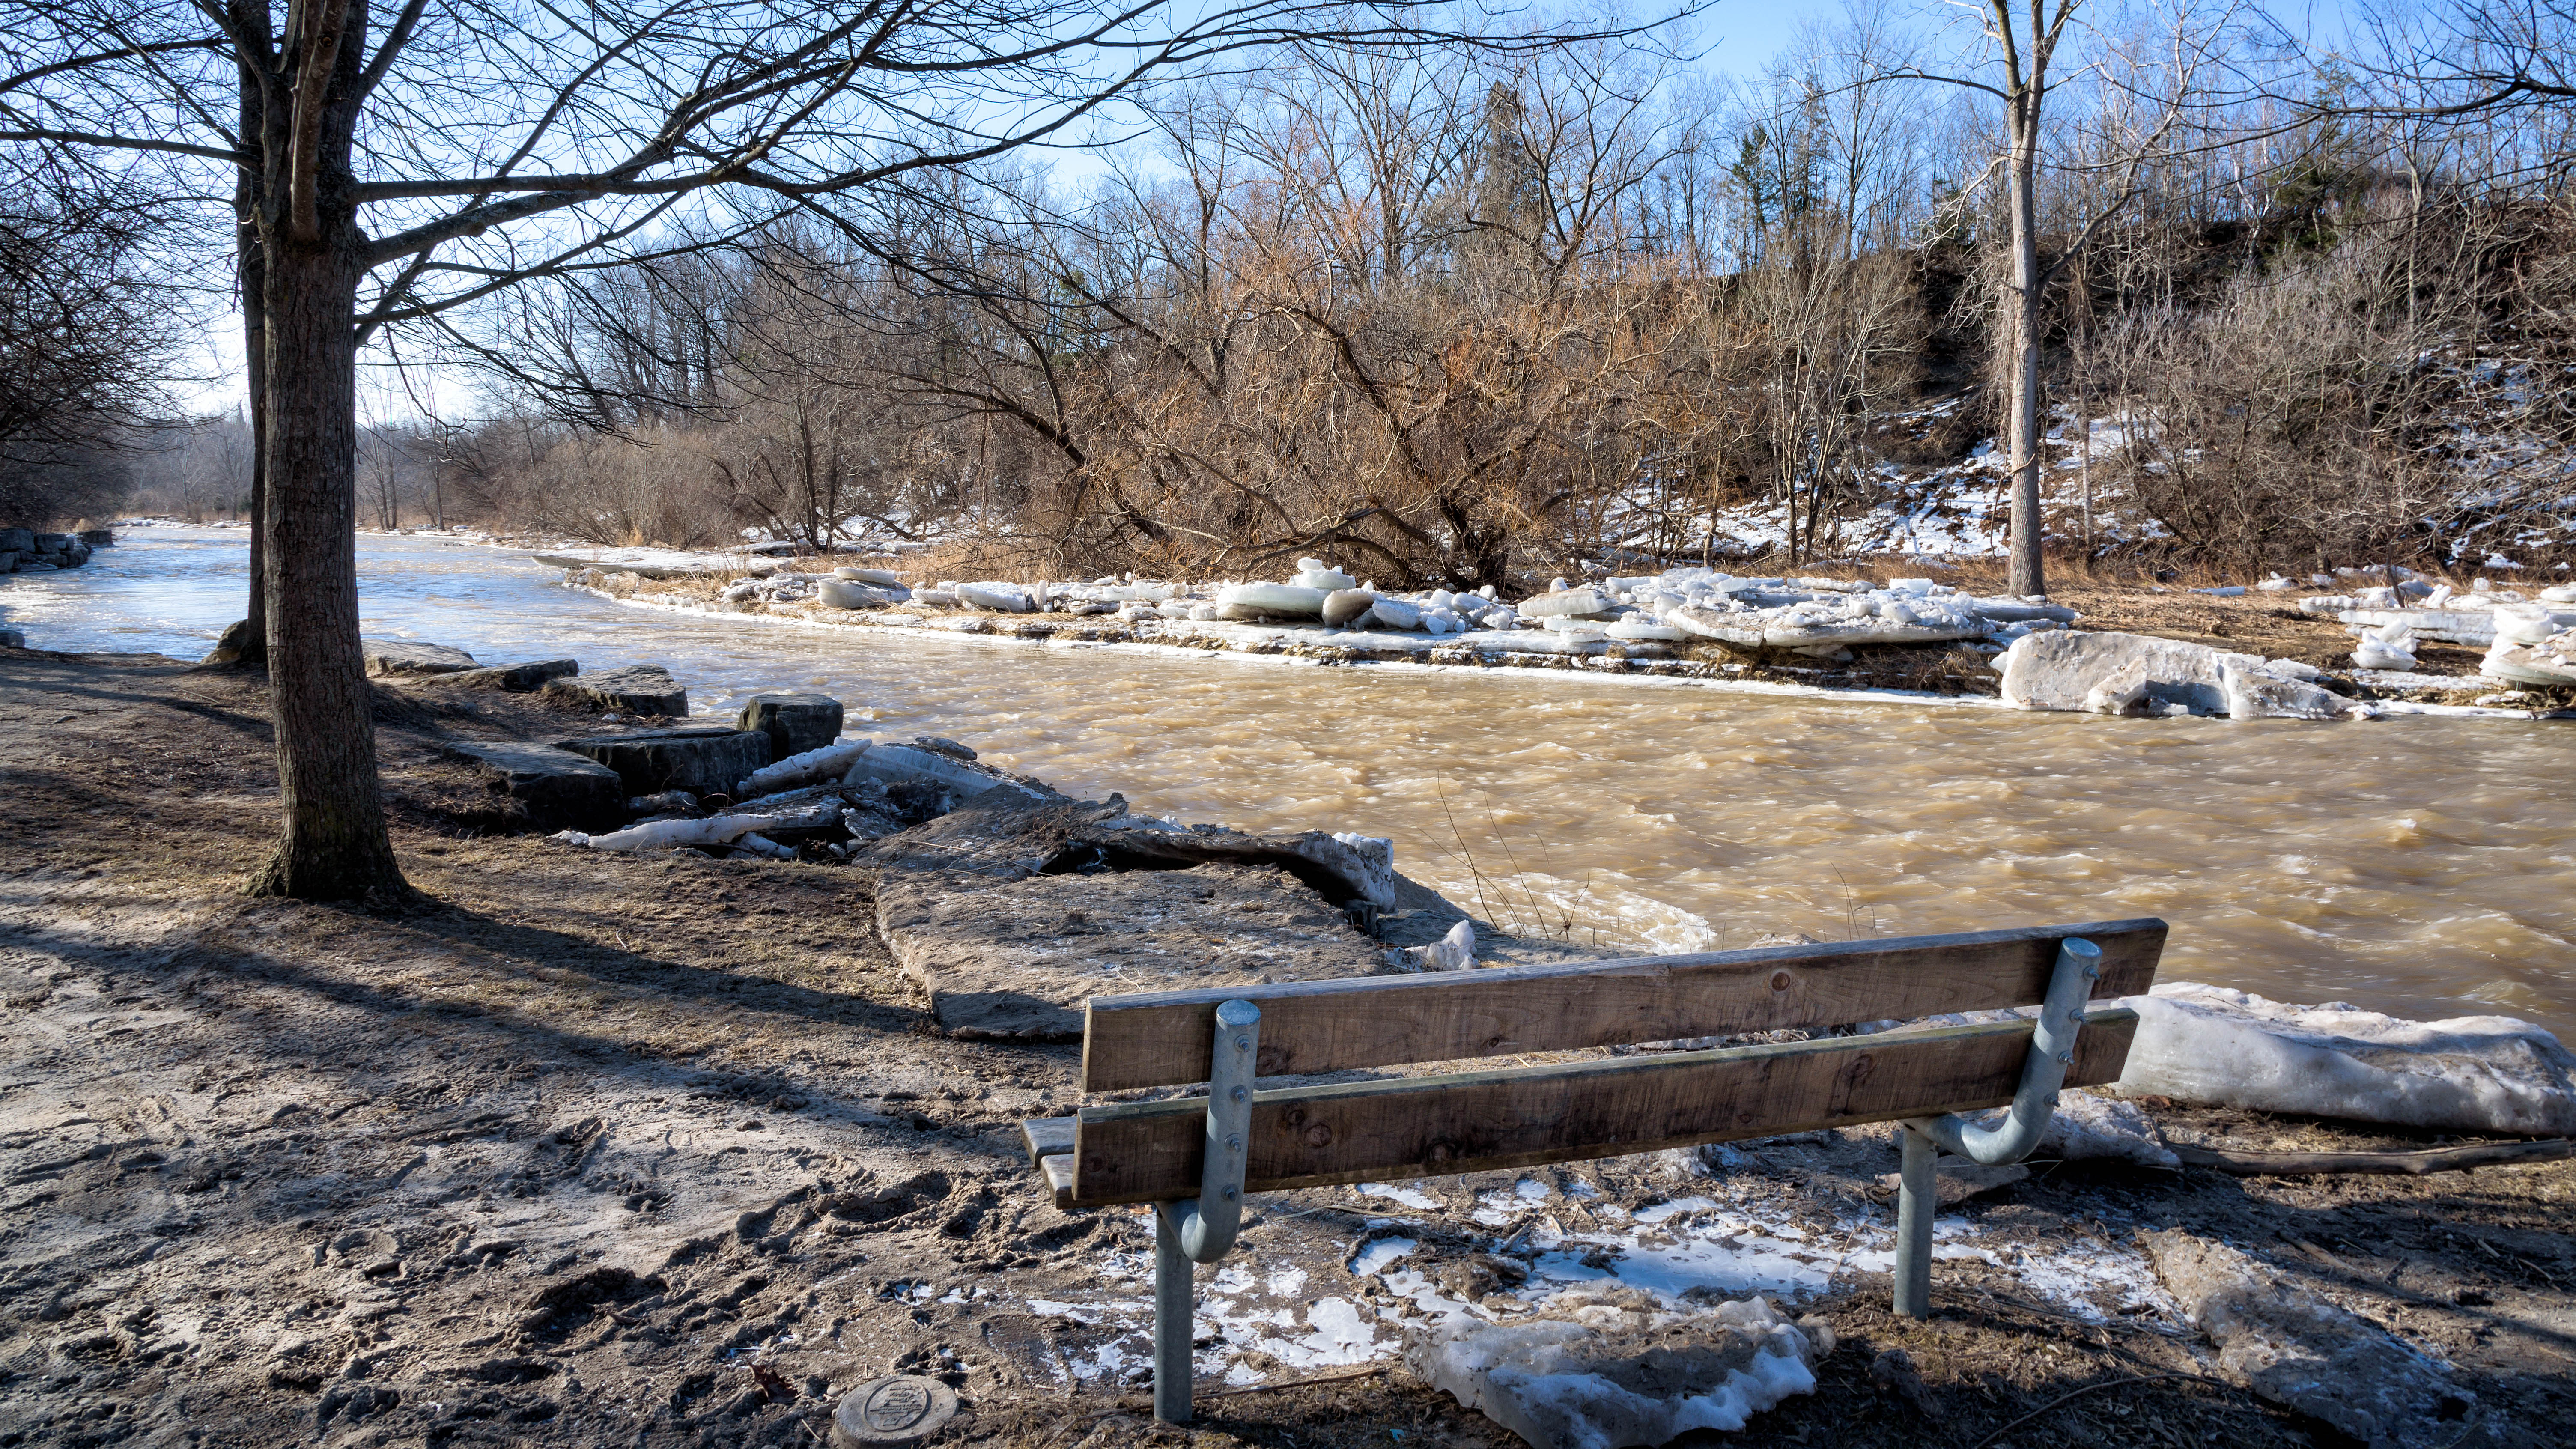
landscape, tree, water, wilderness, snow, winter, wood, frost, wall, river, stream, ice, weather, nikon, season, canada, d750, mississauga, ontario, rural area